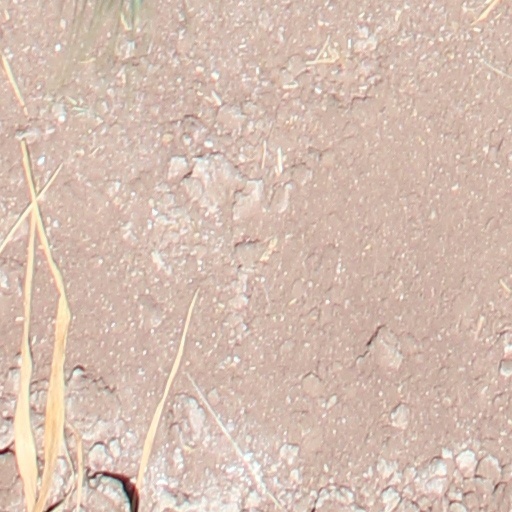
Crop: wheat